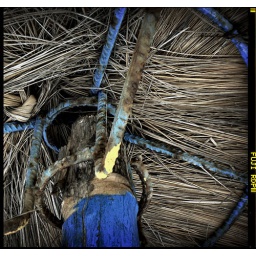
inside a wooden umbrella on the beach in tunisia